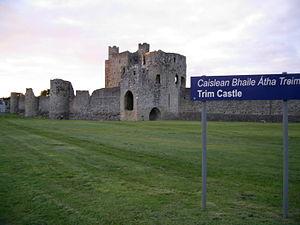
Trim, est la capitale traditionnelle du comté de Meath en Irlande, même si la capitale administrative du comté se trouve aujourd'hui à Navan.